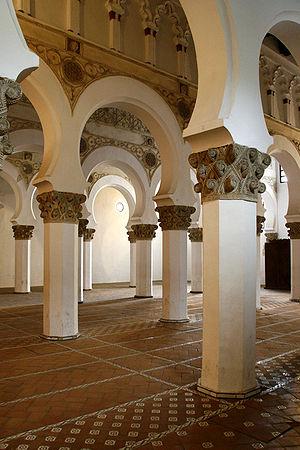
Les Juifs d'Espagne ont constitué l'une des plus importantes, des plus brillantes et des plus prospères communautés juives de la Diaspora, sous la domination successive de royaumes musulmans et chrétiens.